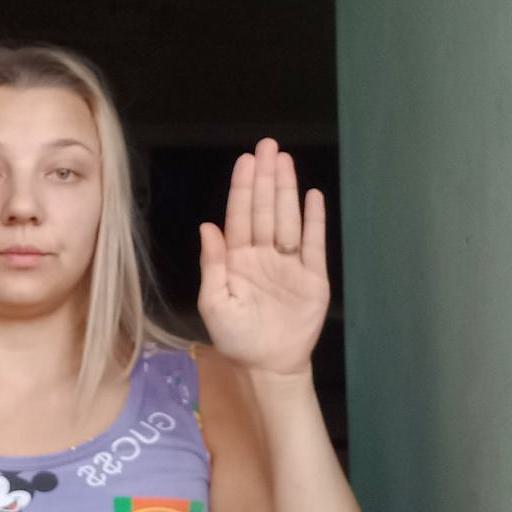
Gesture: stop